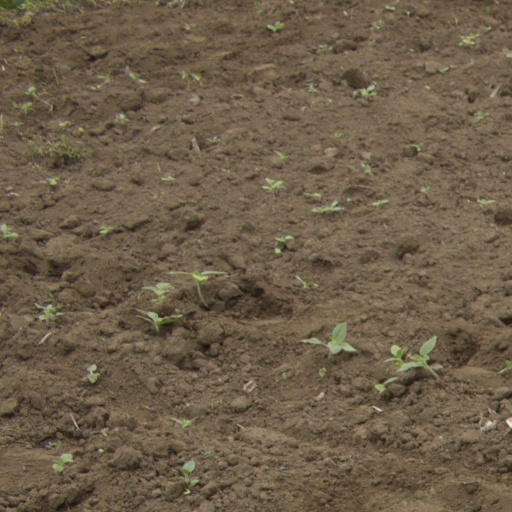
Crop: Jerusalem artichoke